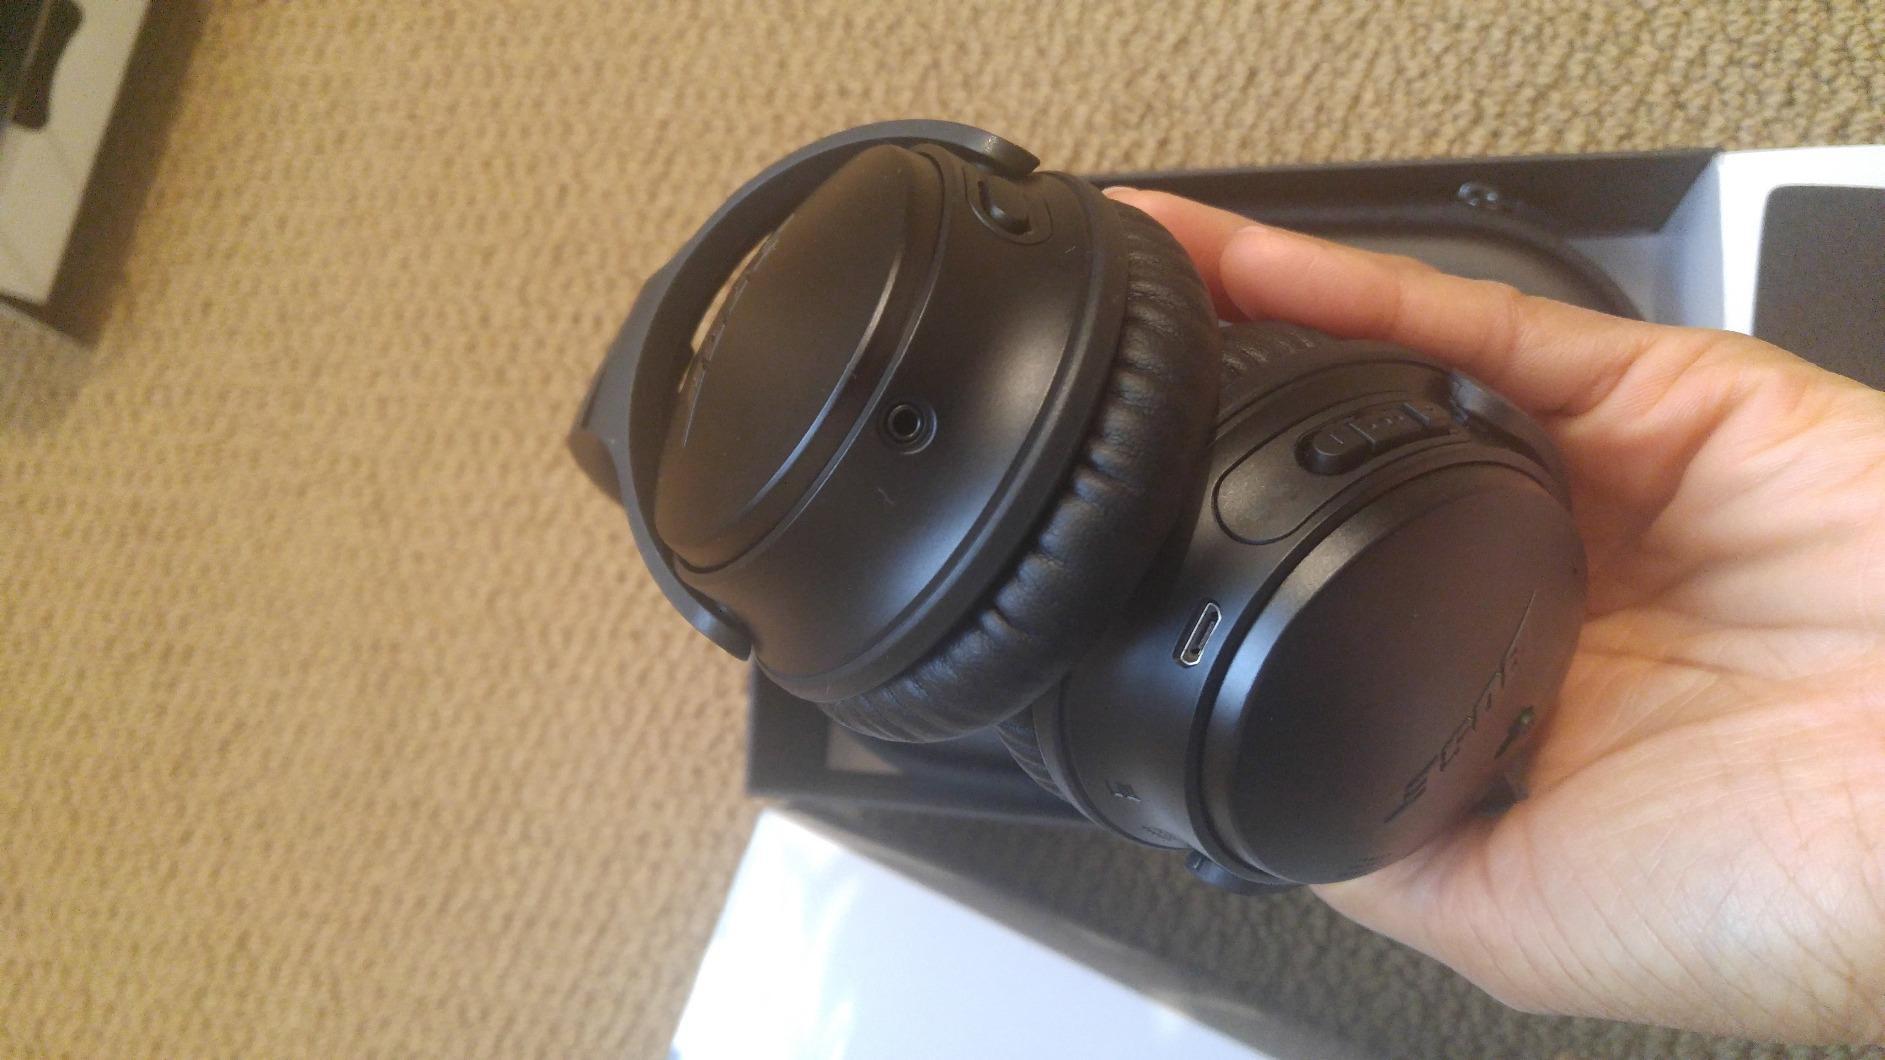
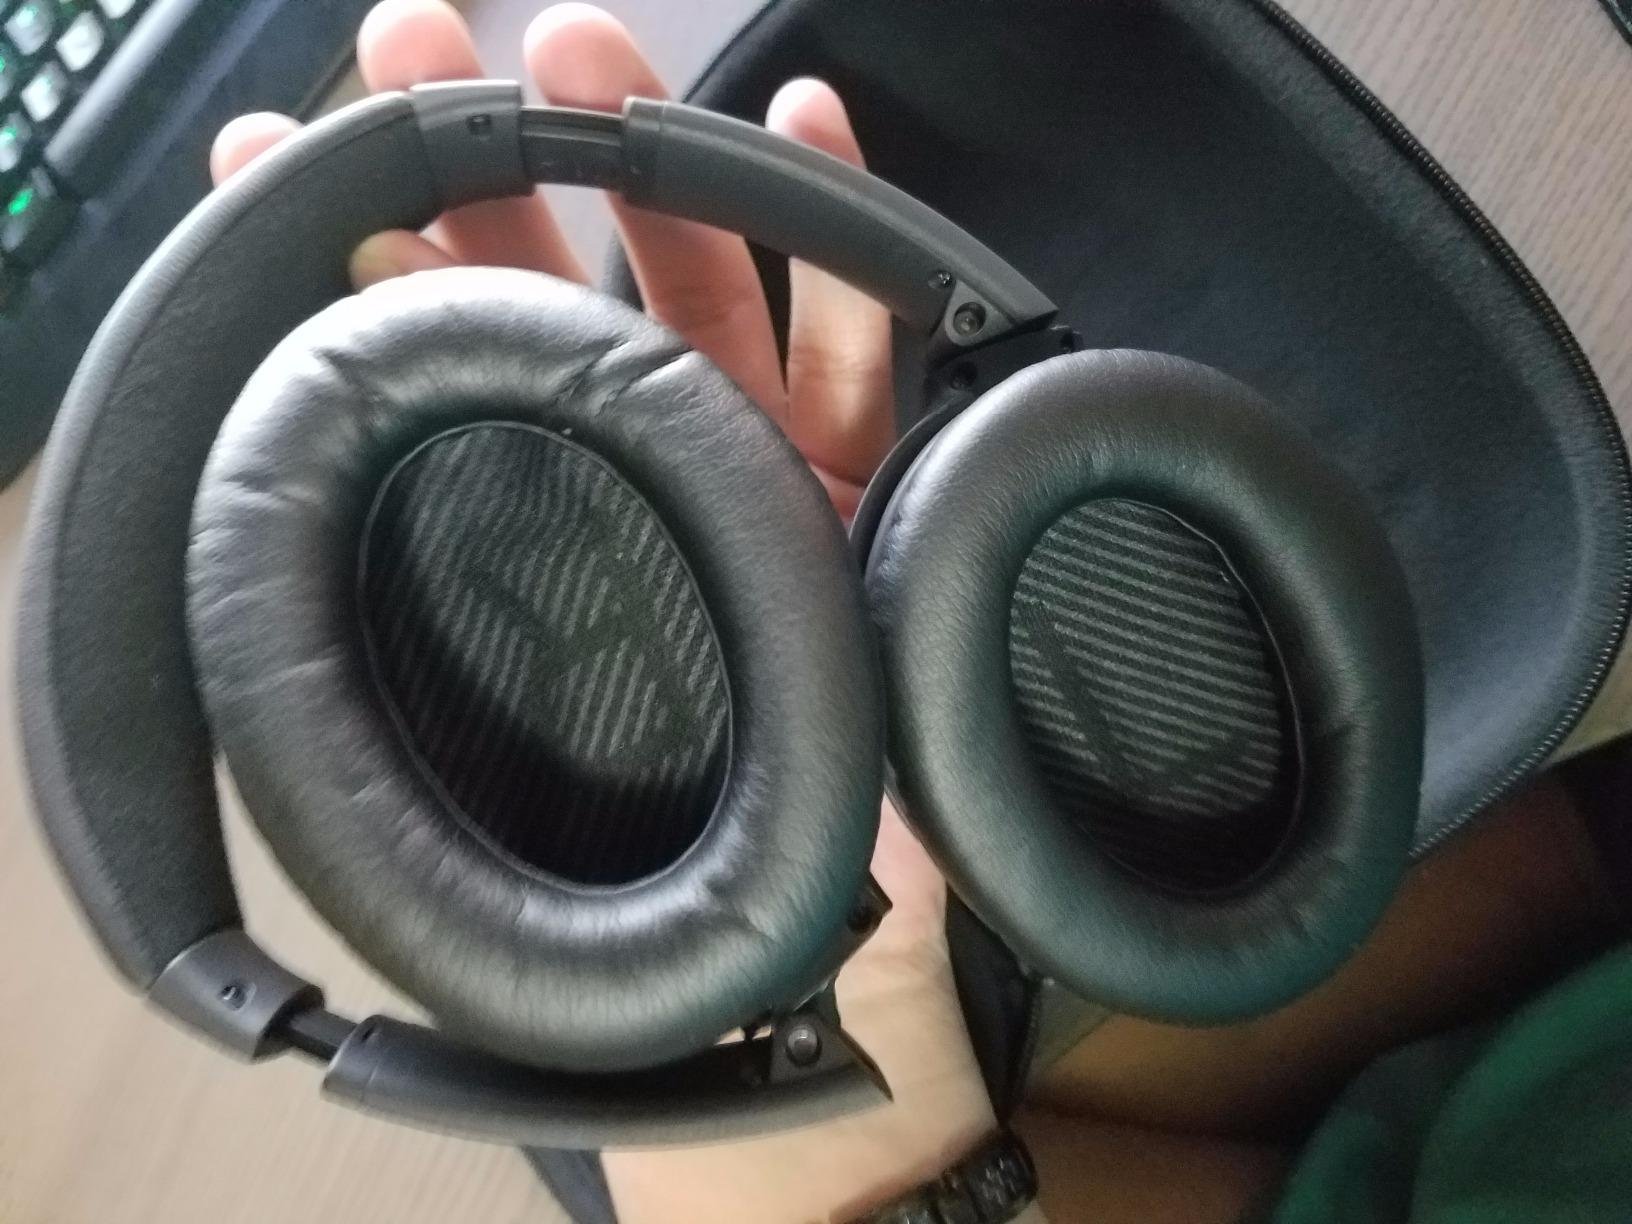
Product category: headphones
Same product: yes